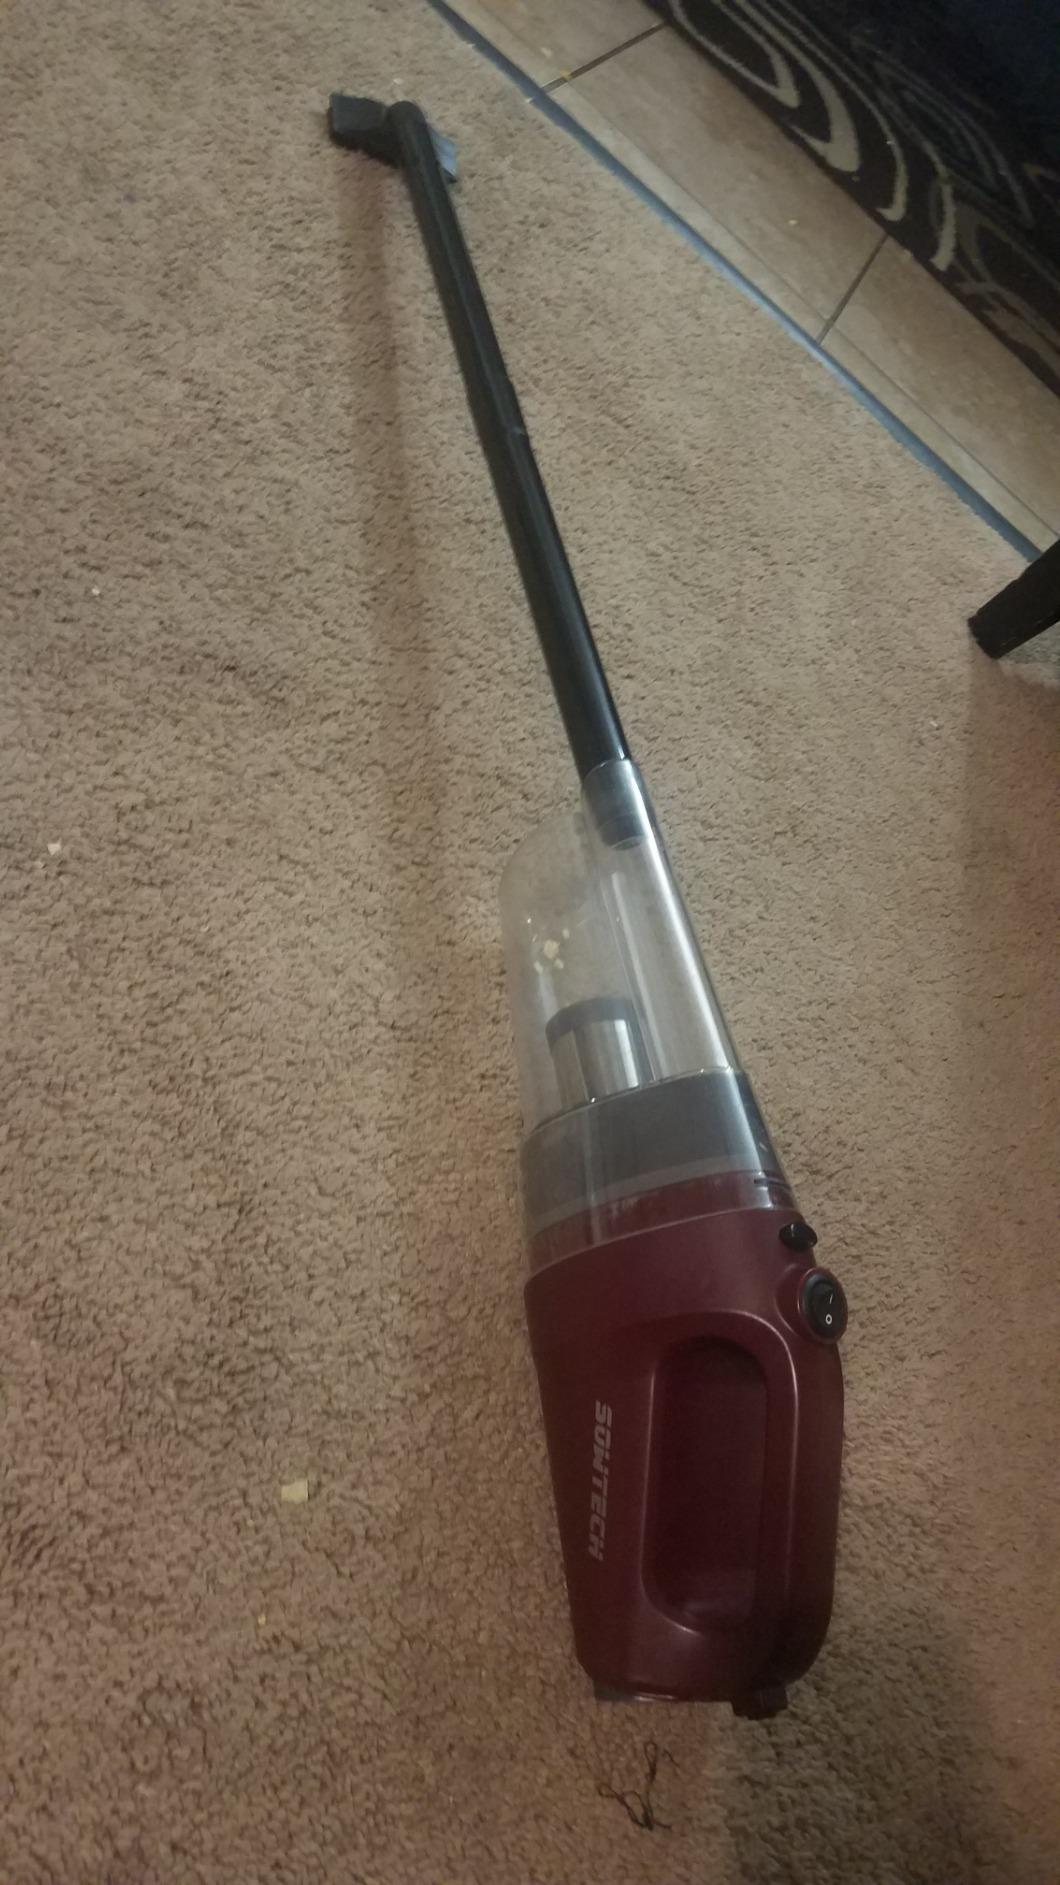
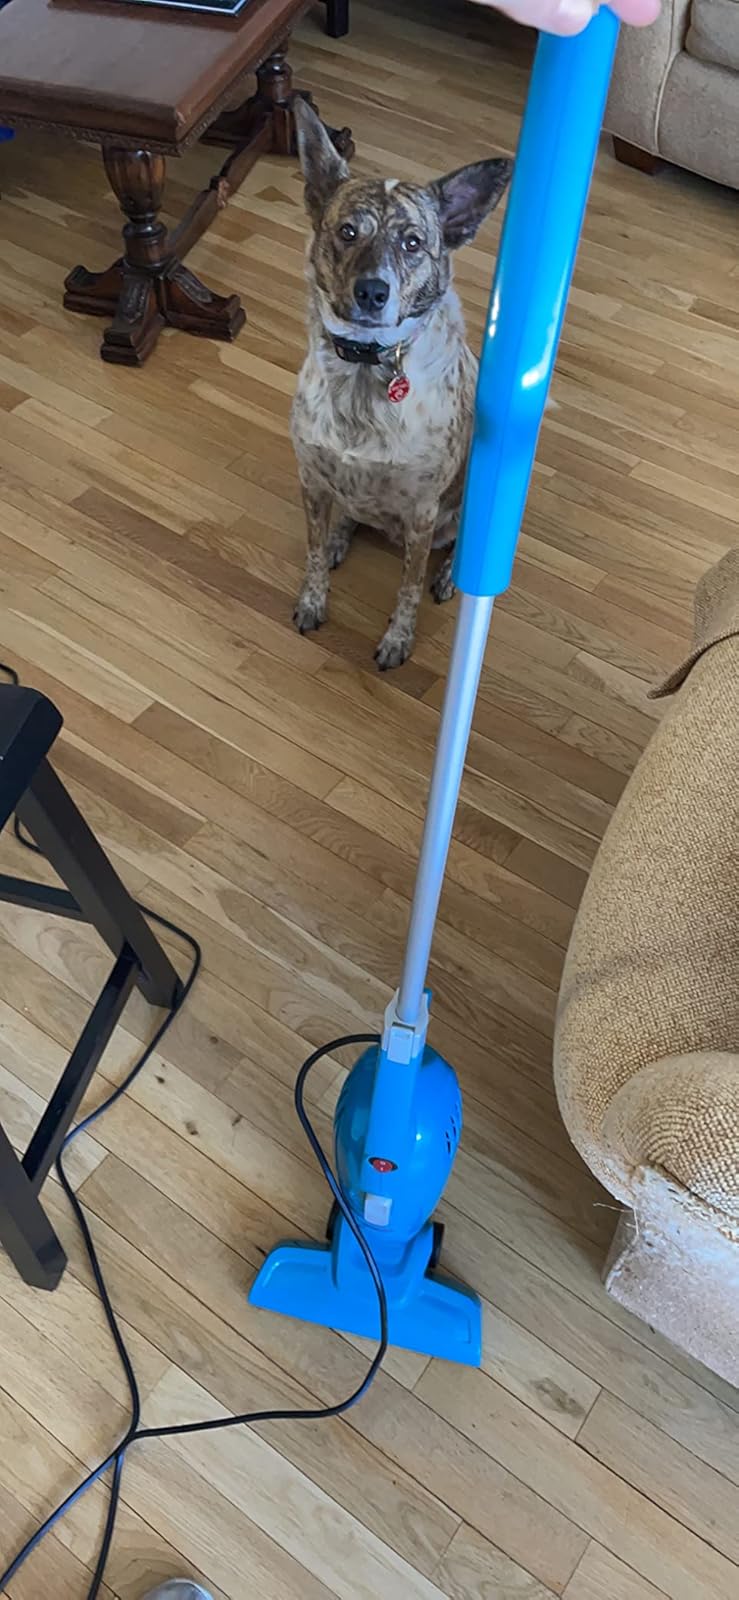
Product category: items_vacuum
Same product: no